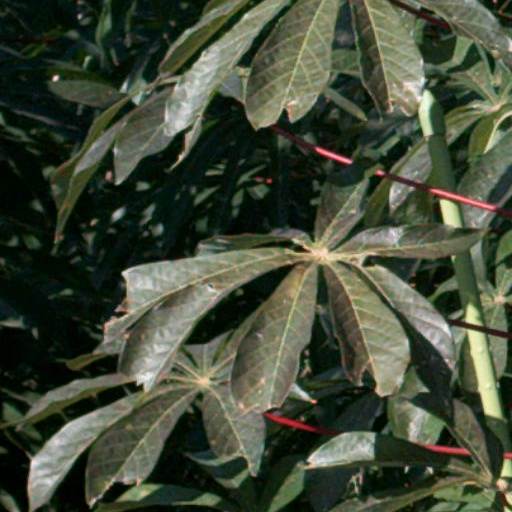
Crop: cassava